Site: brandenburg
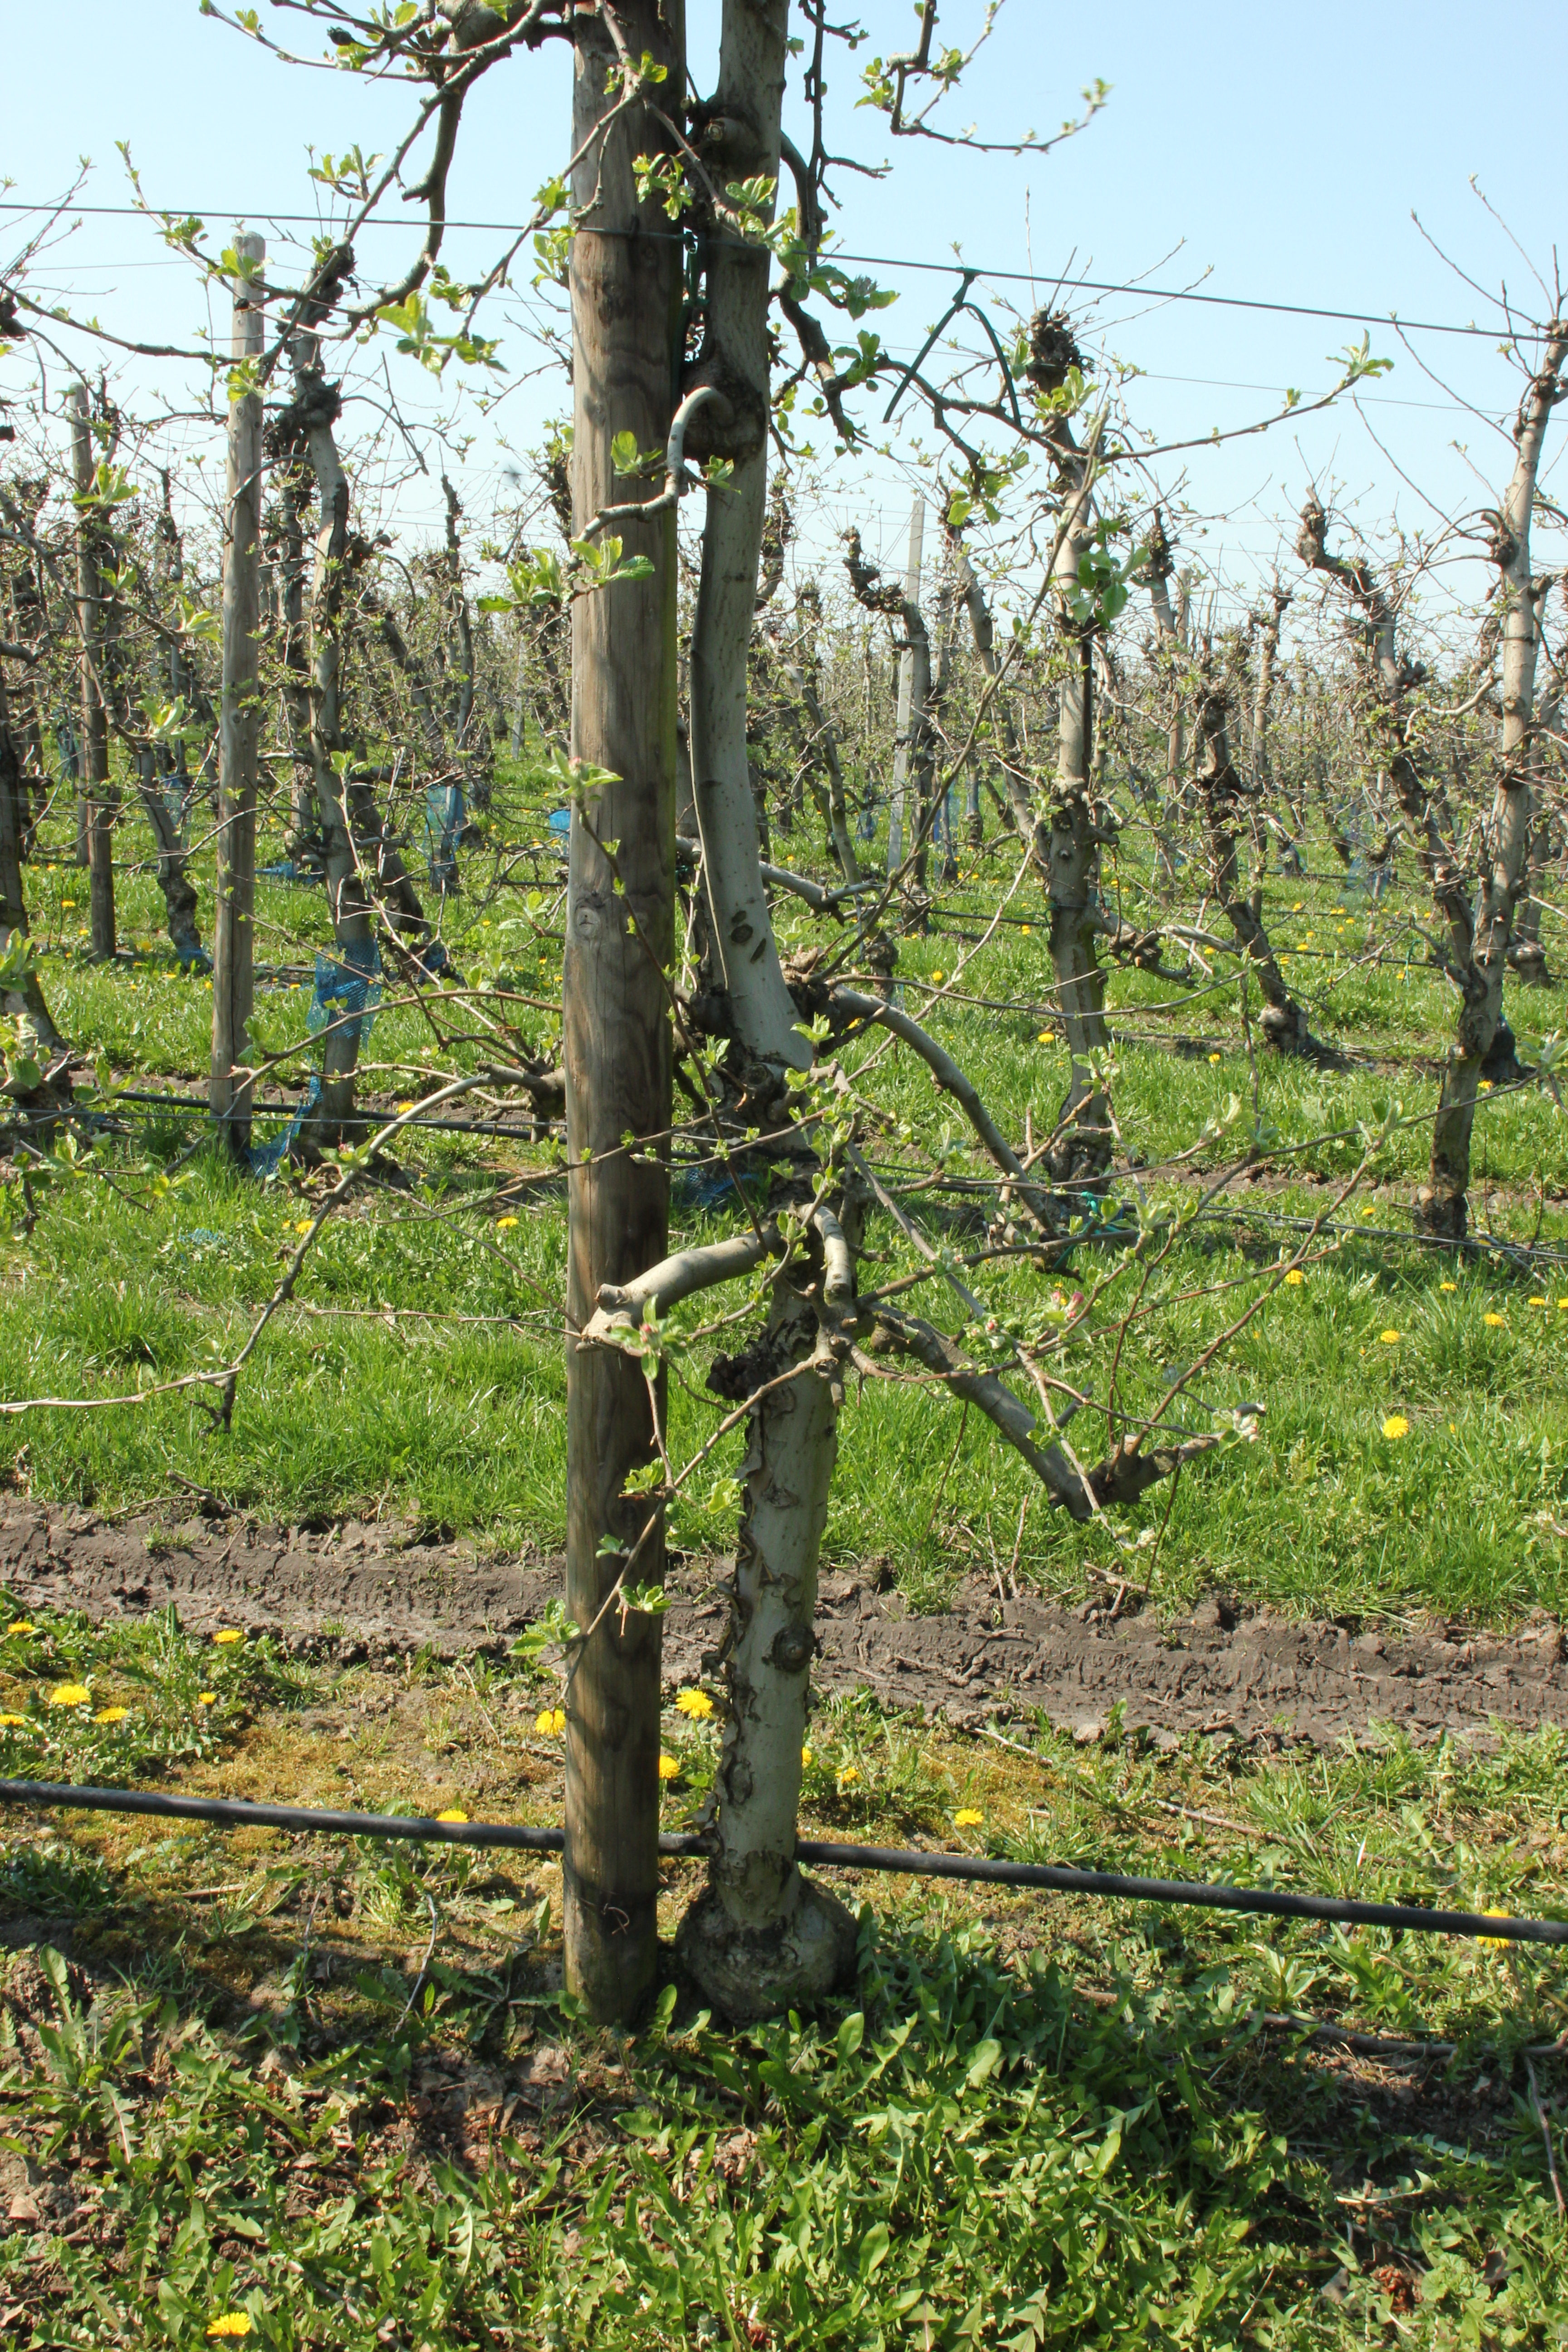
Growth stage (BBCH 56): Inflorescence emergence